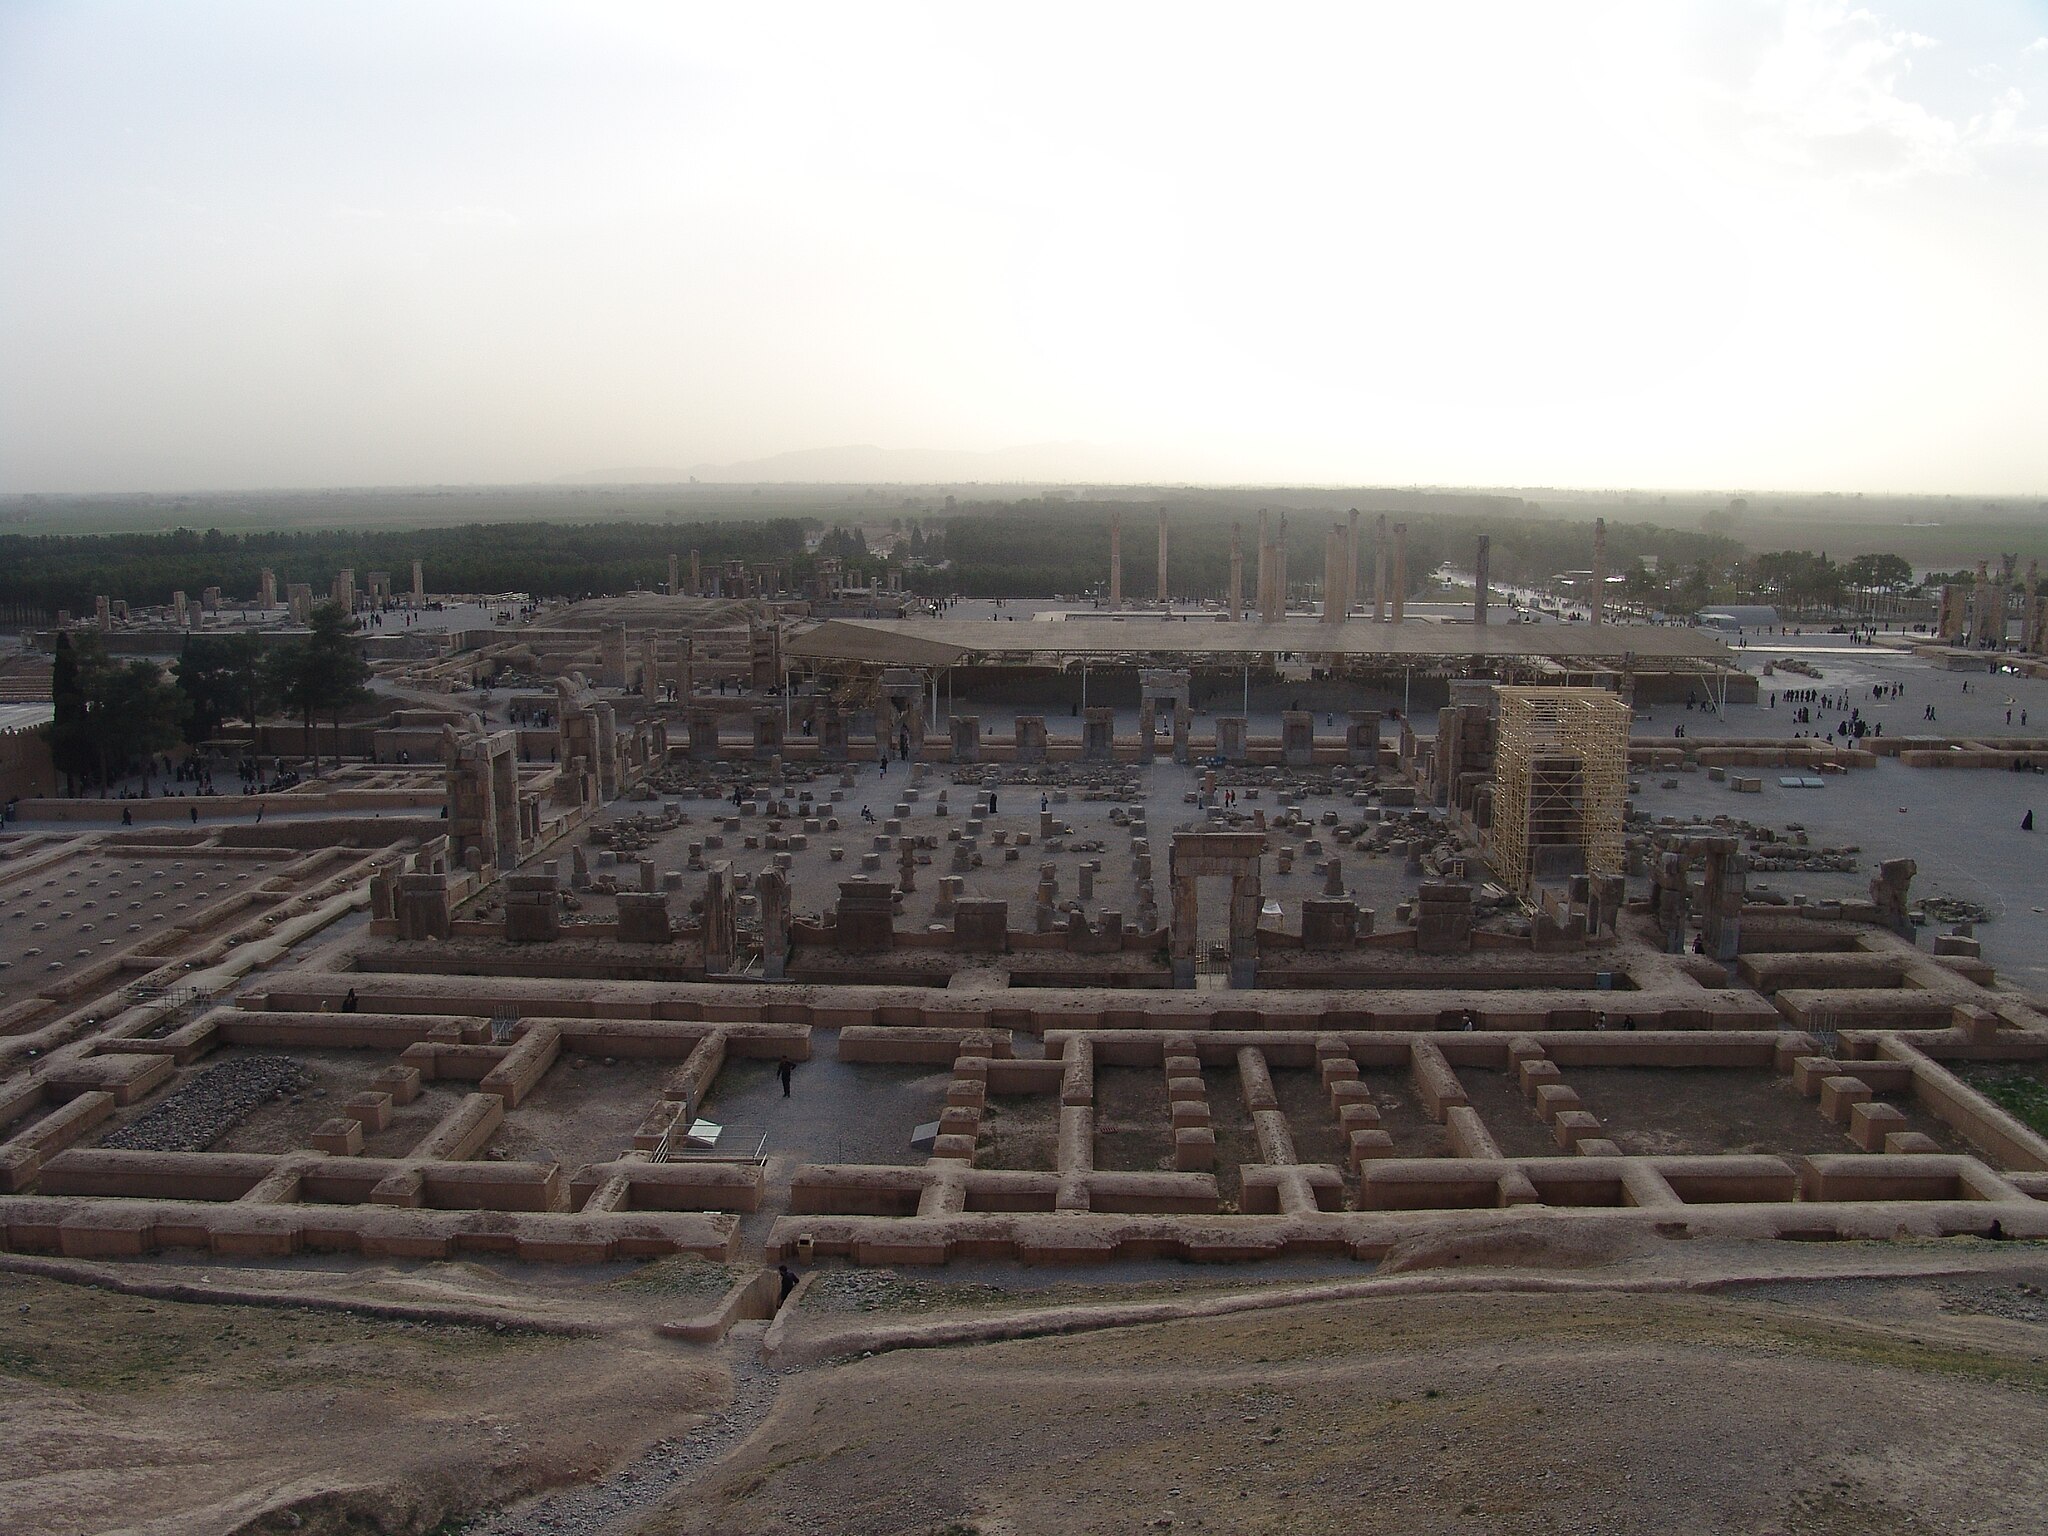
Title: Persepolis-Darafsh 1 (20)
Description: Persepolis
Date: 2008-03-19 17:08:58
Categories: GFDL, Taken with Sony DSC-F828, License migration redundant, Self-published work, Files with coordinates missing SDC location of creation, 2008 in Persepolis, Photos by Darafsh Kaviyani, General views of Persepolis